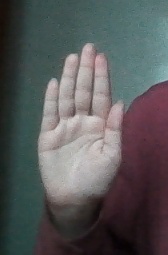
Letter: seen